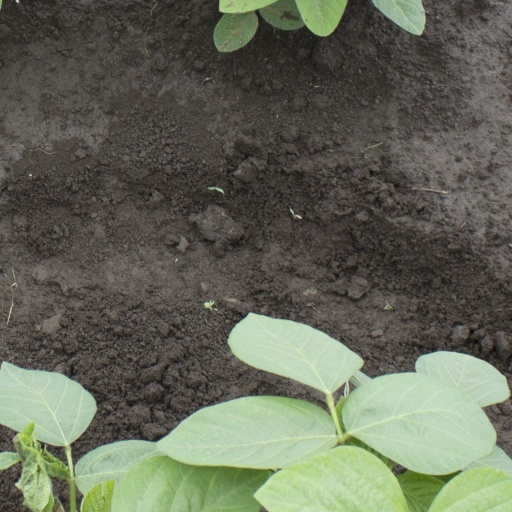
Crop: soybean